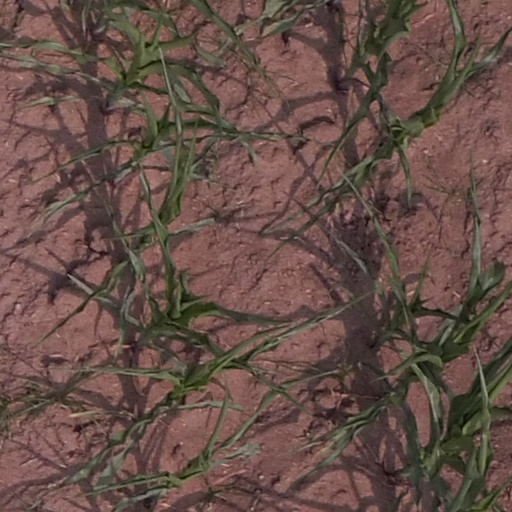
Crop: maize; corn